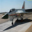
Label: airplane